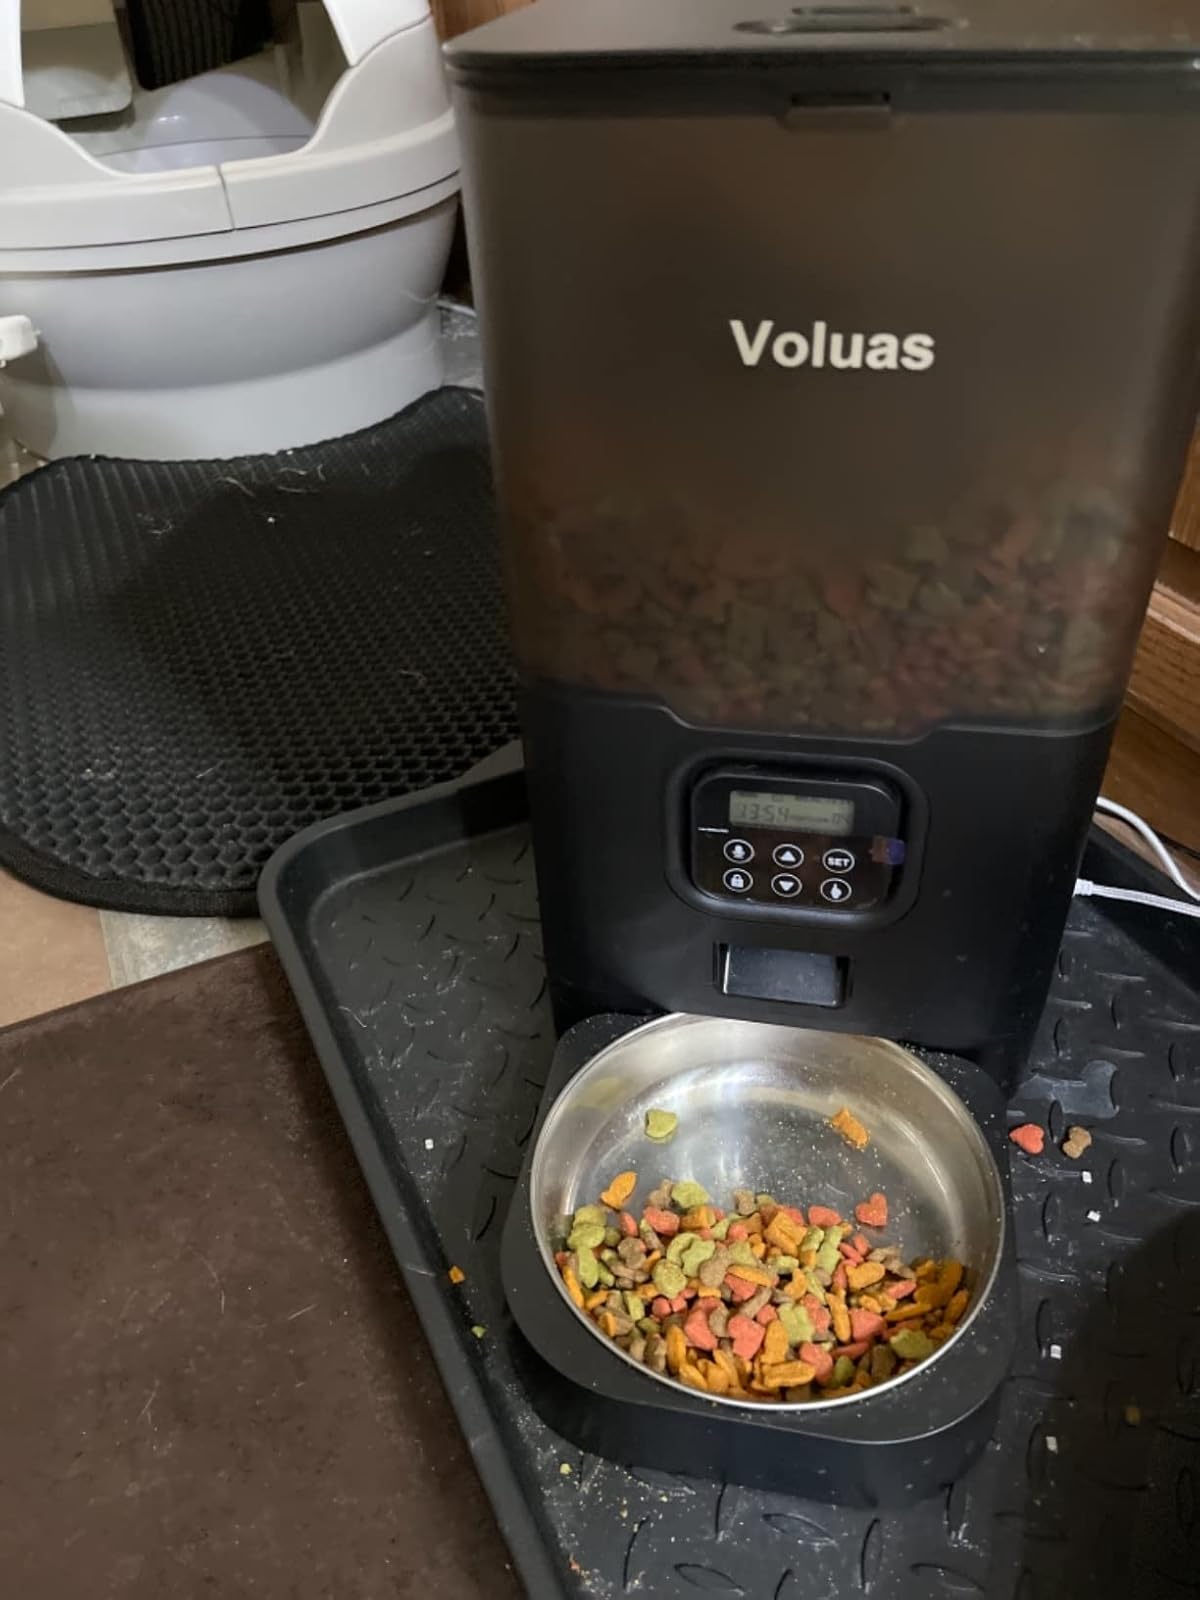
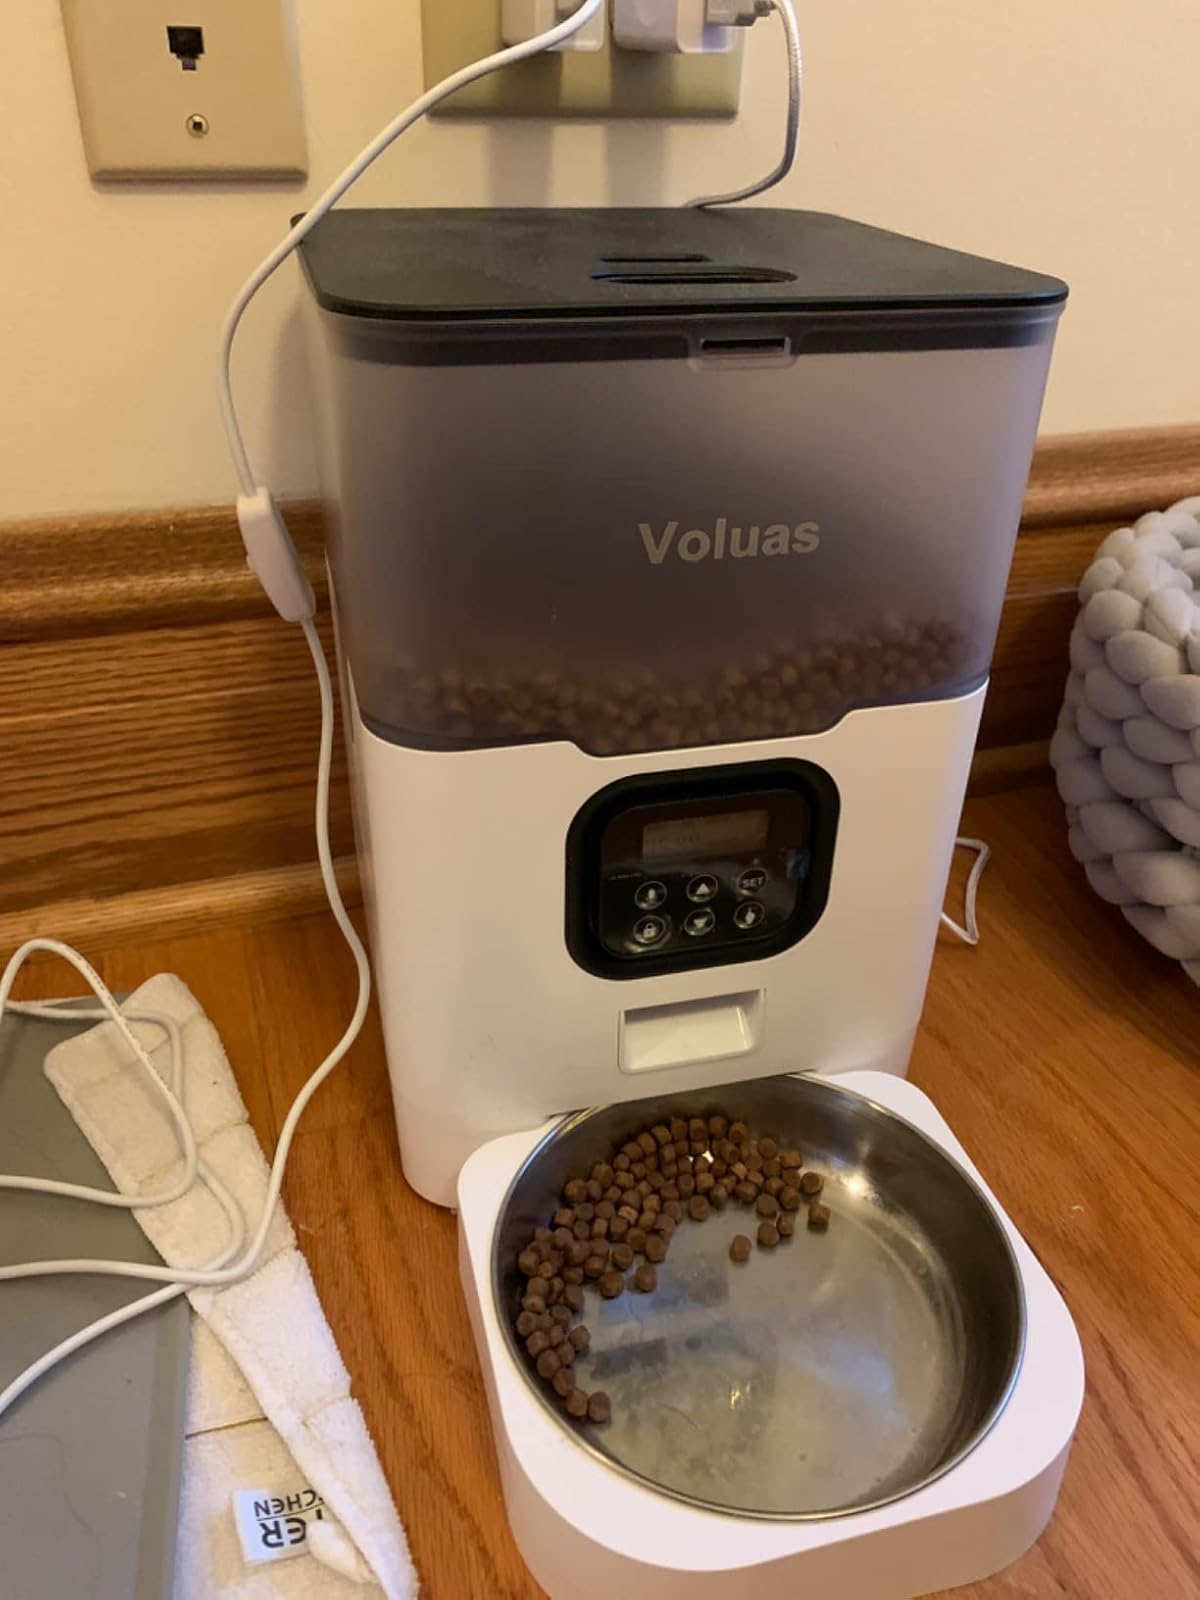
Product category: items_feeder
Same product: no